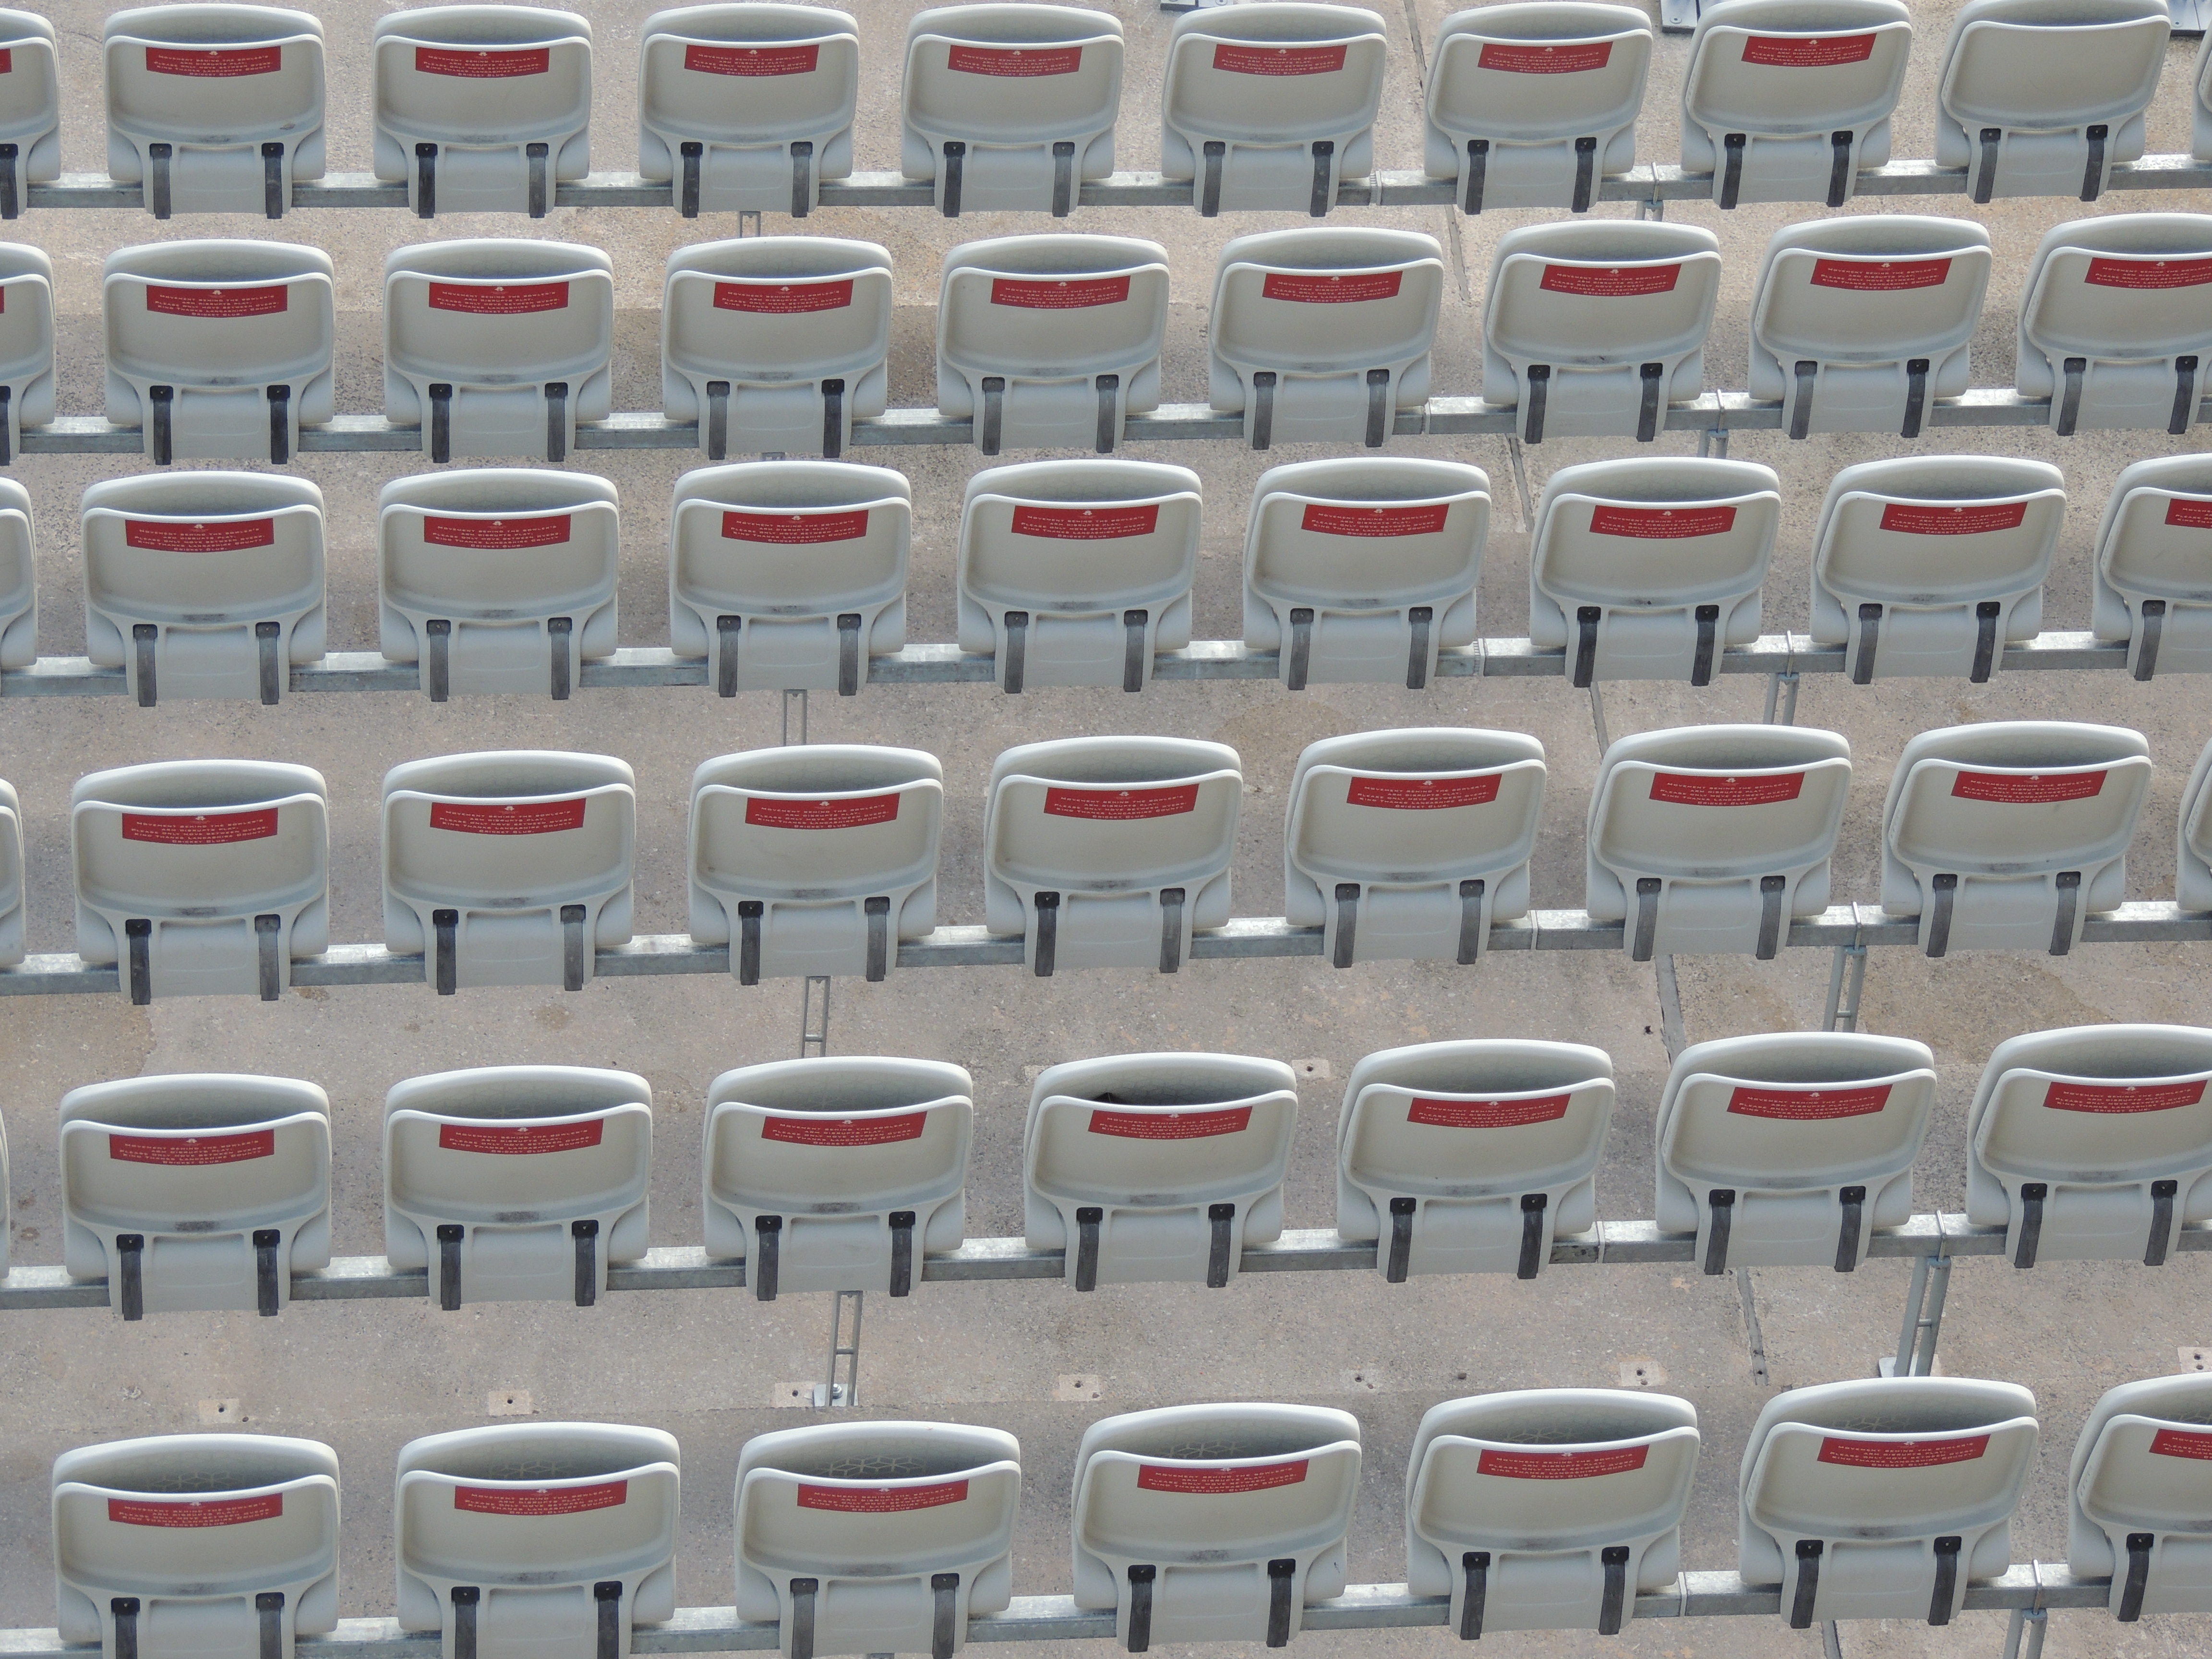
number, font, computer keyboard, automotive exterior